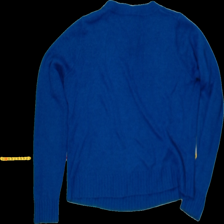
View: back
Type: Sweater
Category: Ladies
Brand: H&M
Colors: Blue
Material: 100% acry
Cut: C-collar, Regular
Size: S
Trend: No trend
Stains: No
Damage: 0
Price range: <50
Recommended usage: Export